Odyssey Sims

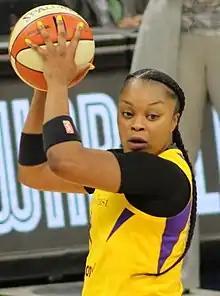
Sims in 2018

In February 2018, Sims re-signed with the Sparks in free agency. On May 20, 2018, in the Sparks' season opener, Sims scored a season-high 21 points in a 77–76 victory over the Minnesota Lynx. As the season went on, Sims would struggle and eventually would lose her starting position going into the playoffs. The Sparks finished as the number 6 seed in the league with a 19–15 record. In the first round elimination game, the Sparks defeated the Minnesota Lynx 75–68 to advance. In the second round elimination game, the Sparks would lose 96–64 to the Washington Mystics.